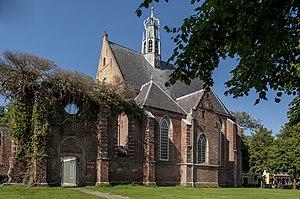
Bergen est une commune et un village des Pays-Bas, situé dans la province de la Hollande-Septentrionale. La superficie de la commune est de 119,83 km² dont 22,70 km² d'eau. Sa population est de 31 777 habitants.